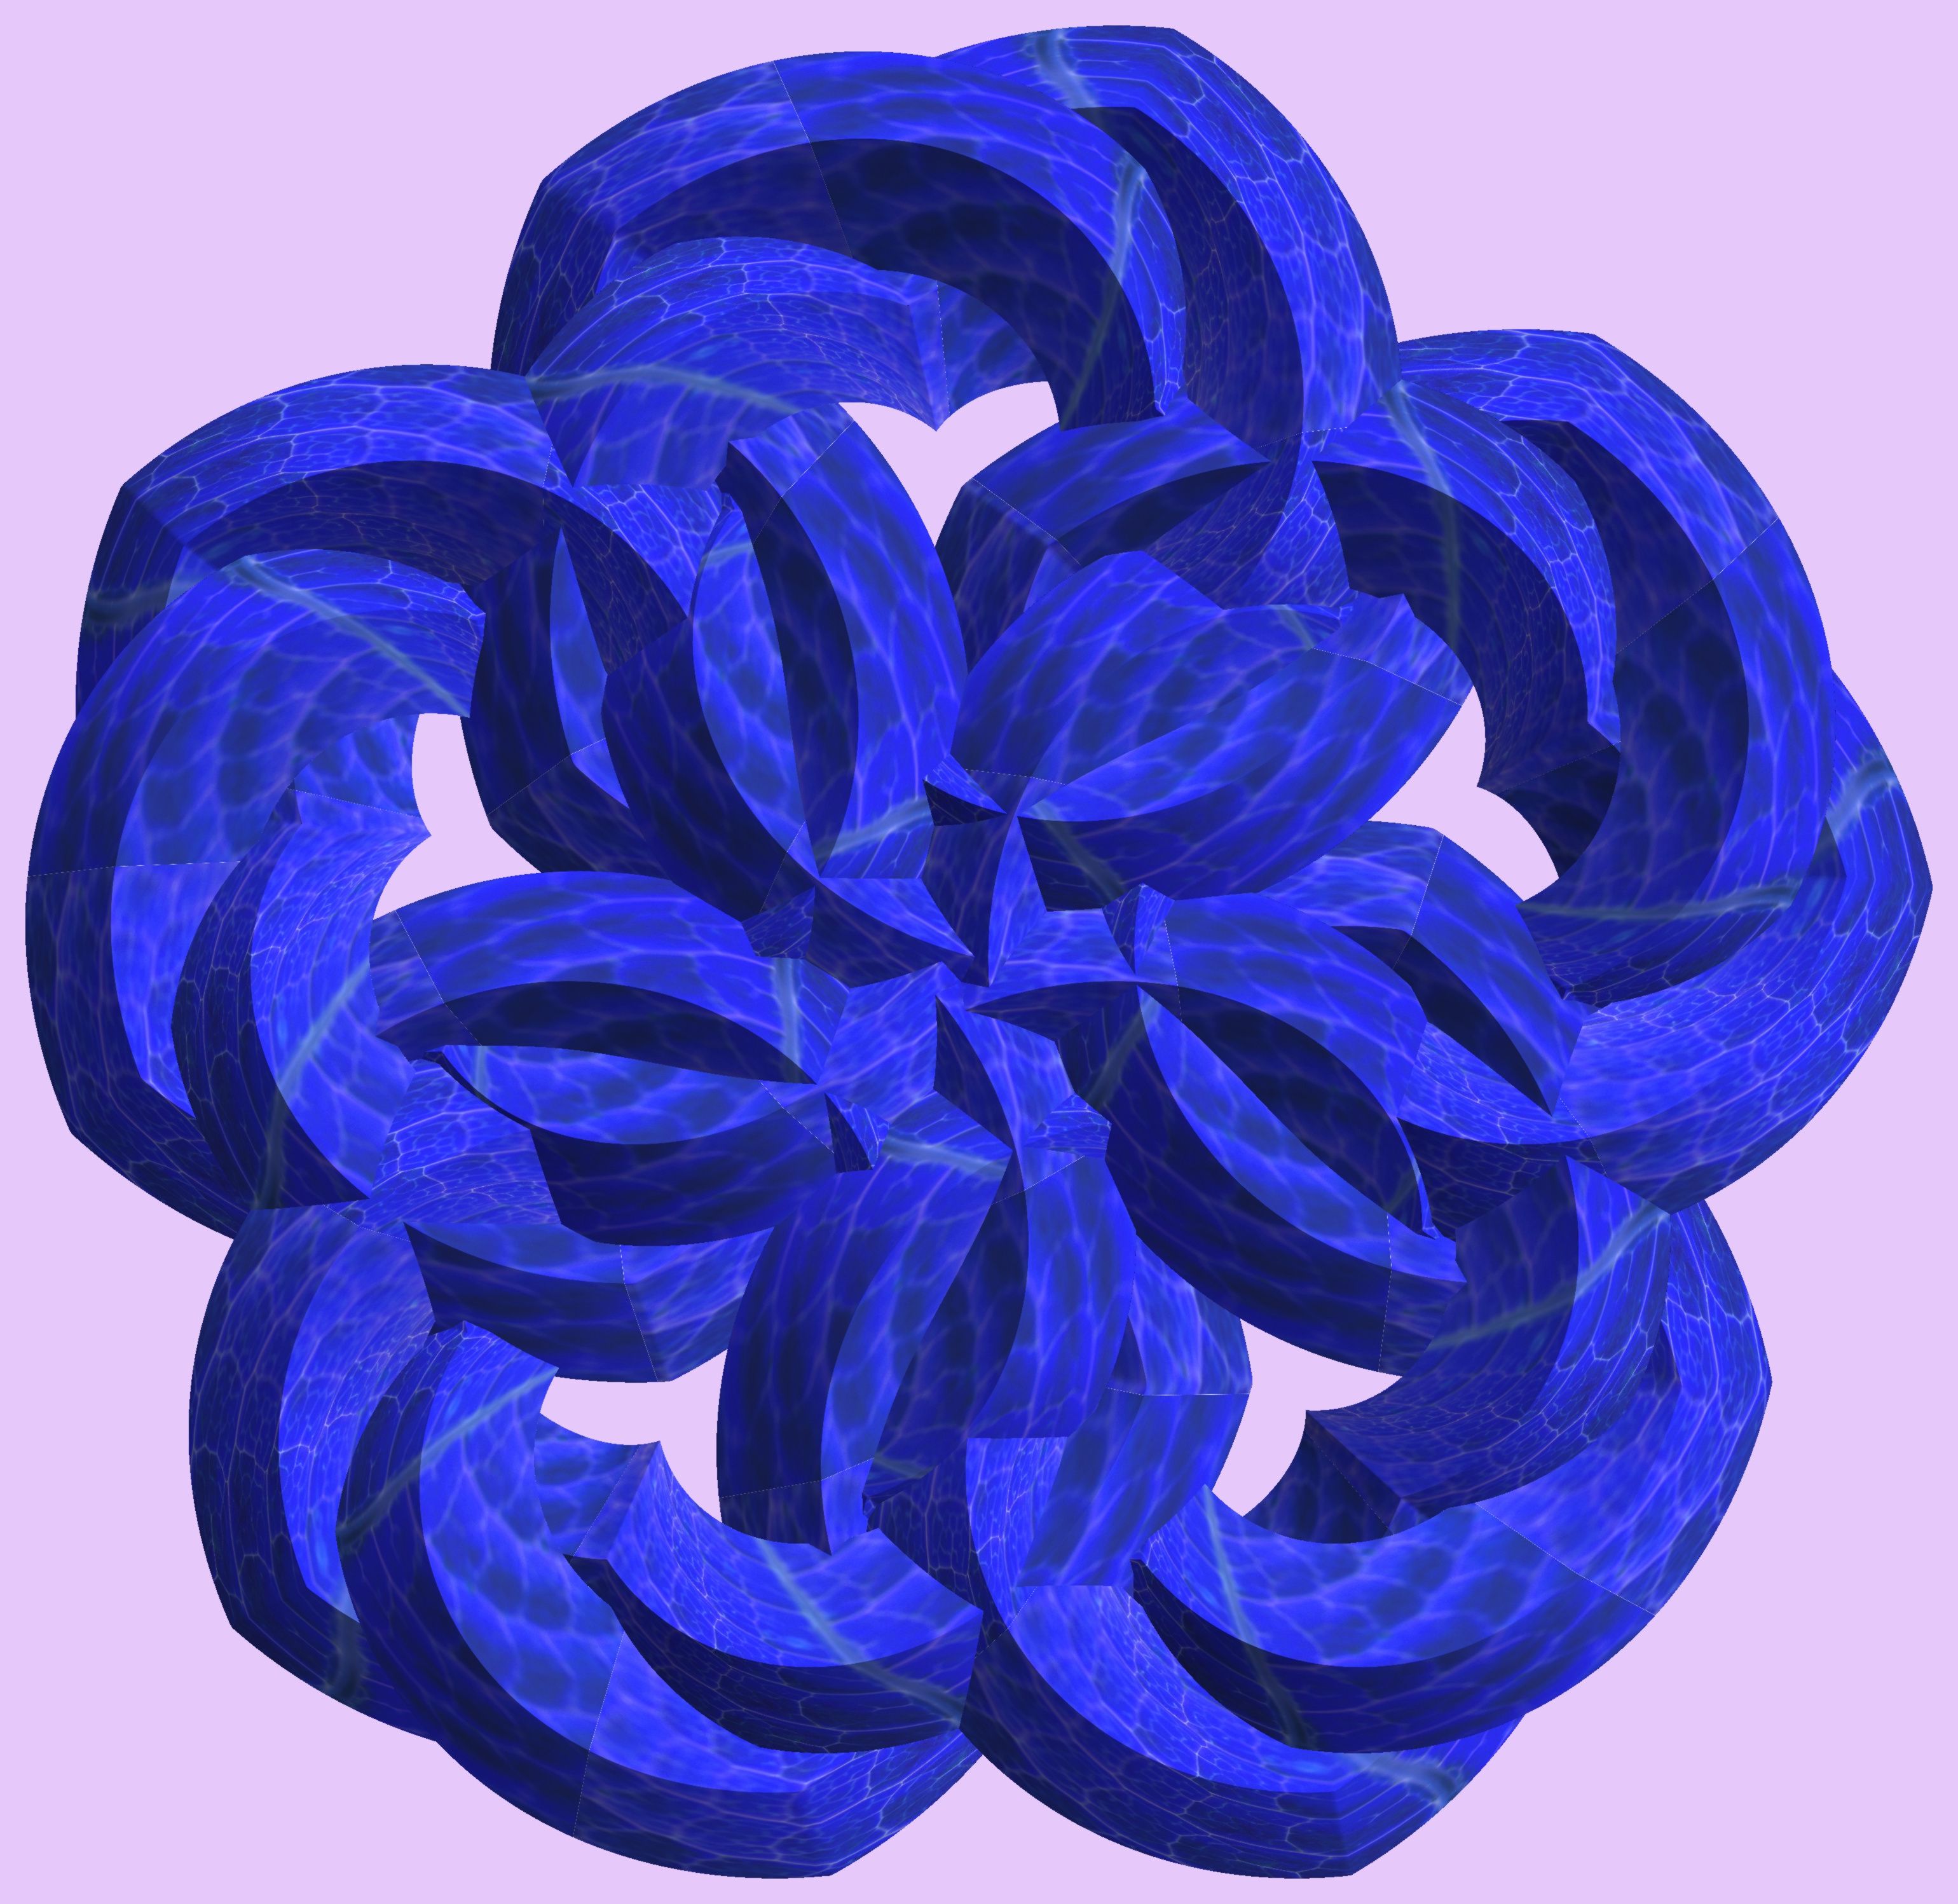
structure, plant, texture, flower, purple, petal, pattern, blue, figure, design, violet, symmetry, 3d, graphic, knot, mathematica, cg, parametricplot3d, code, program, algorithm, abstruct, mapping, flowering plant, cobalt blue, land plant